Gender inequality in Mexico

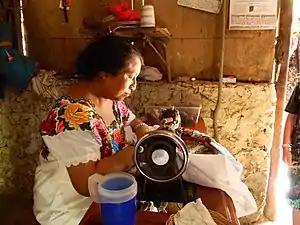
A Maya woman, souvenir maker.

Many women work in maquiladoras, or export-based manufacturing operations. The maquiladora labor force is largely made up of women, even though women went from making up 80% of the labor force in the 1980s to only 58.8% by 2006. However, this does vary by region. Due to the declination of wages in the export manufacturing sector over time, maquila industry salaries do not cover the basic basket needs of their workers.